EuroBasket 1939

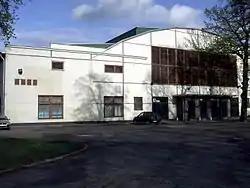
Kaunas Sports Hall

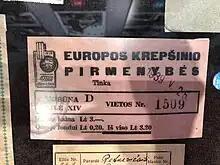
EuroBasket 1939 ticket

One of the toughest question was where the competition games of the Third European Basketball Championship should be played. First European Championship was held in a primitively adapted exhibitions hall, second – in adapted former factory premises. Firstly, there was a thought to organize it in an open-court with a hanging tarpaulin roof, protecting from the rain, in the that time State Court (currently Darius and Girėnas Stadium). Although, such building wasn't suitable nor for the Lithuania, nor for the FIBA. It was decided to build completely new sports hall for the basketball games. Anatolijus Rozenbliumas projected the new basketball hall with capacity of 11.000 people (3.500 seats). It cost around 400.000 LTL, however nobody complained about its necessarily and its building progress. Kaunas Sports Hall was built in time. Many helpers participated in construction. One of them, Donatas Banionis, remembers: "I remember 1939 European Championship in Kaunas. Then the Kaunas Sports Hall was built. On the eve of the tournament I learned from friends that helpers are required to number the benches. Free observation of the games was promised for that. This, for us – boys, was a staggering thing. The cheapest ticket to all the games cost 10 LTL. So I numbered the sports hall benches with dye honestly".